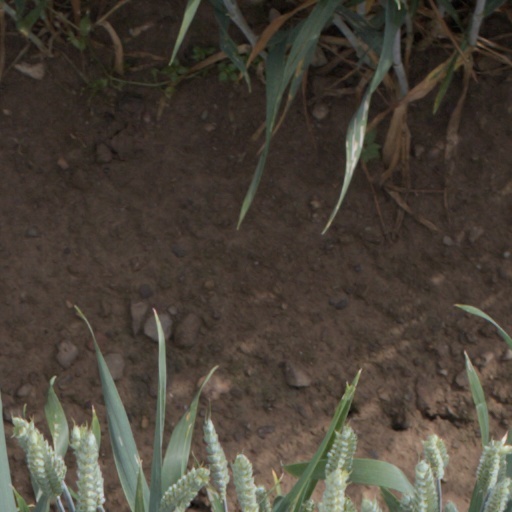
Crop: wheat